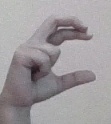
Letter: thal